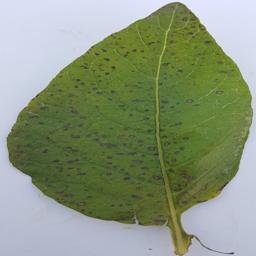
Etiqueta: Tizon_Temprano